List of members' clubs in London

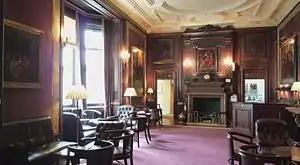
The members' bar at the Savile Club

This is a list of members' clubs in London, which is not complete. It includes private members' clubs with physical premises in London, England, as well as those that no longer exist or have merged. There is an additional section for clubs that appear in fiction. Most of these clubs were originally gentlemen's clubs with membership restricted to men, but the majority now admit women as well, and a number of women-only clubs also exist.